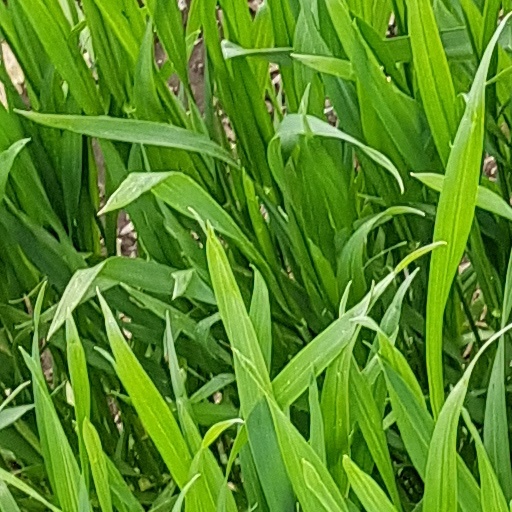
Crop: wheat